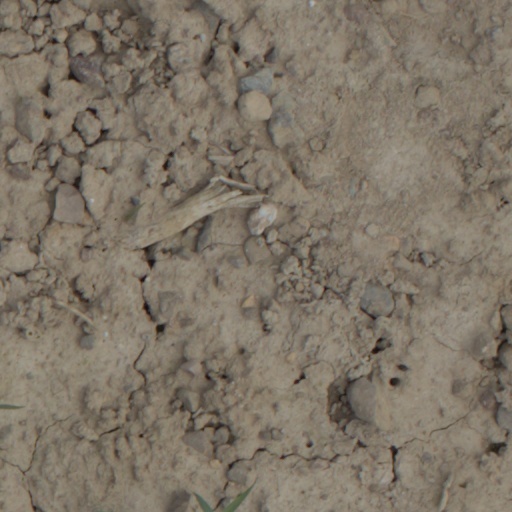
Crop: wheat